Answer in natural language. Considering the relative positions, is dark brown wooden dresser with six drawers (highlighted by a green box) above or below wooden dining table (highlighted by a red box)? Choose between the following options: above or below
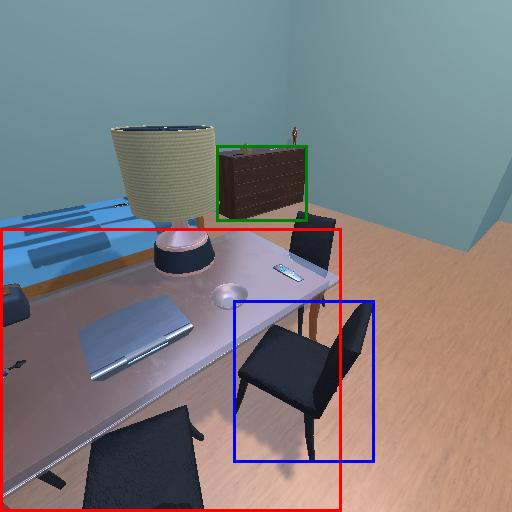
<answer>above</answer>